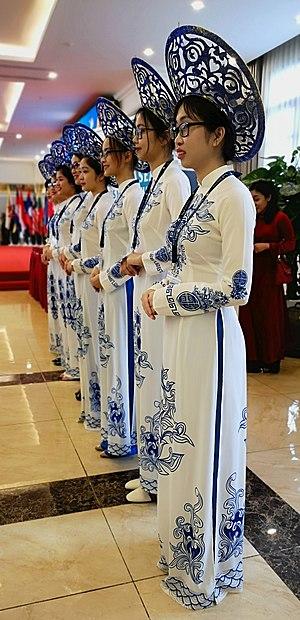
La céramique de Gjel est un style de céramique qui tire son nom du village de Gjel, en Russie, où elle est produite depuis 1802 ; mais dès 1752, le chimiste Vinogradov avait reconnu les excellentes propriétés de ce matériau pour l'art de la céramique.